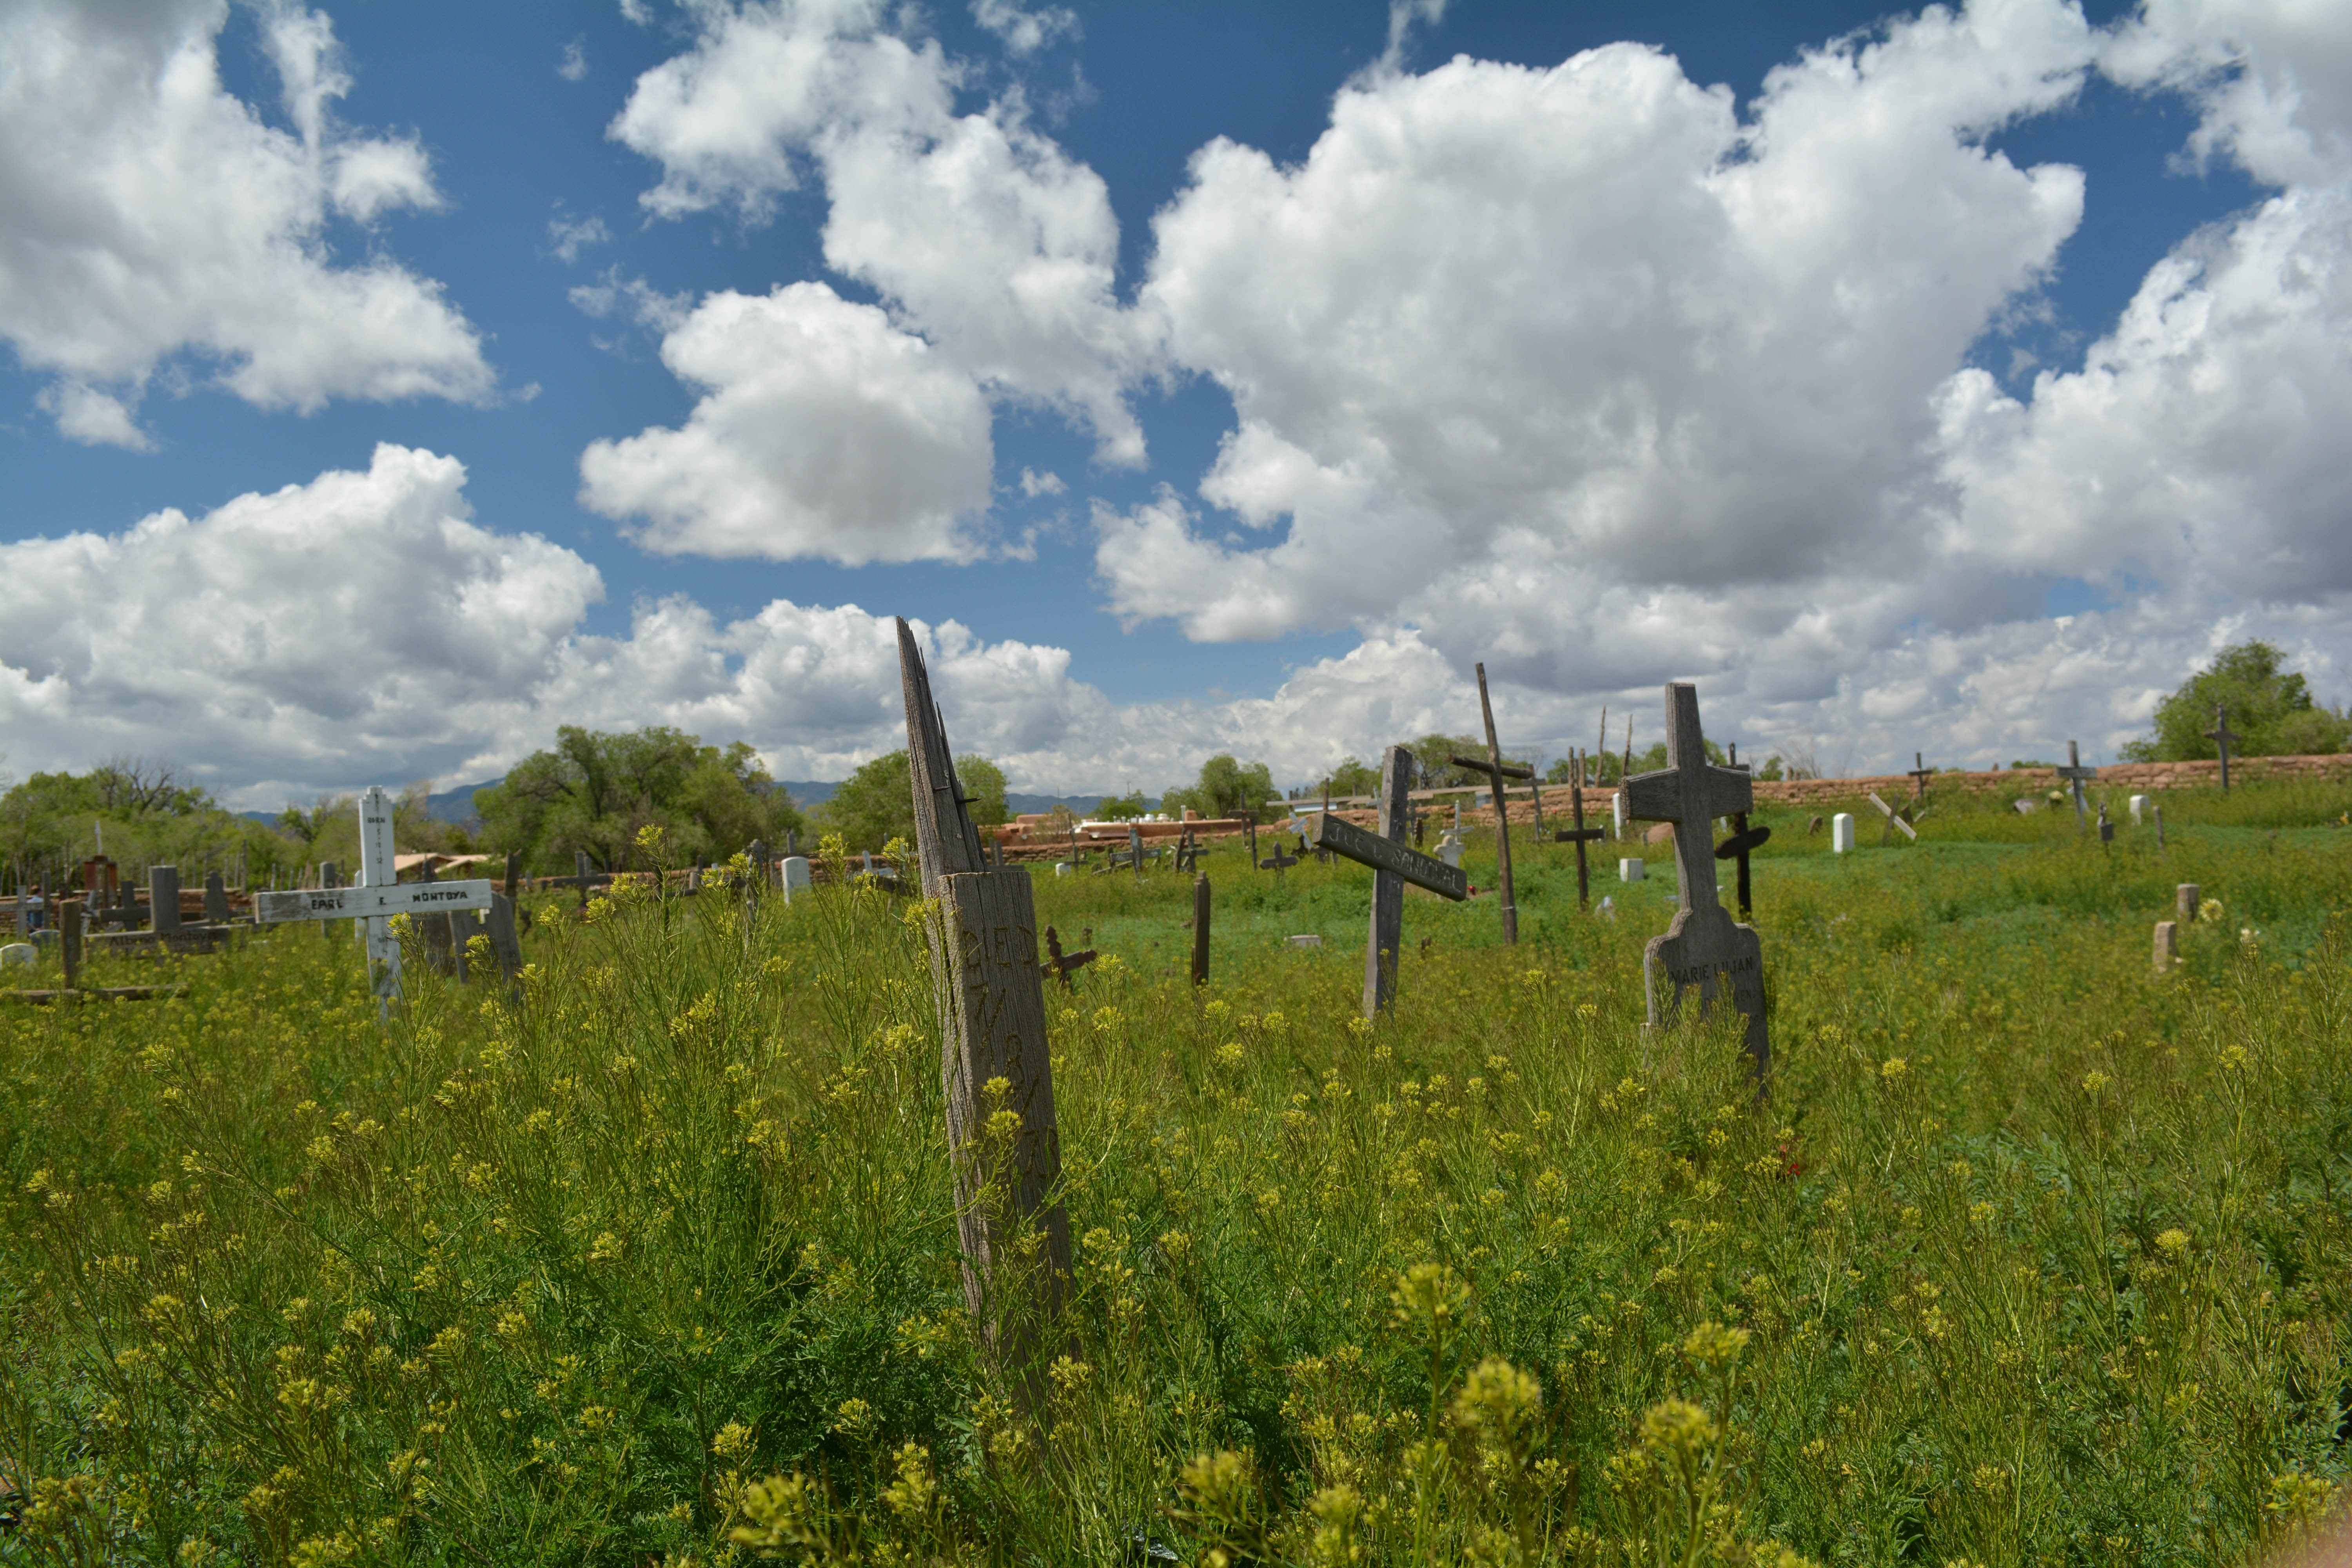
landscape, tree, grass, cloud, plant, sky, vineyard, field, farm, meadow, prairie, hill, flower, crop, pasture, agriculture, plain, rapeseed, grassland, santafe, truchas, northernnewmexico, pueblosantafe, habitat, ecosystem, brassica, rural area, natural environment, grass family